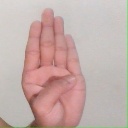
अक्षर: ब